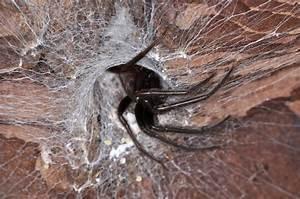
spider